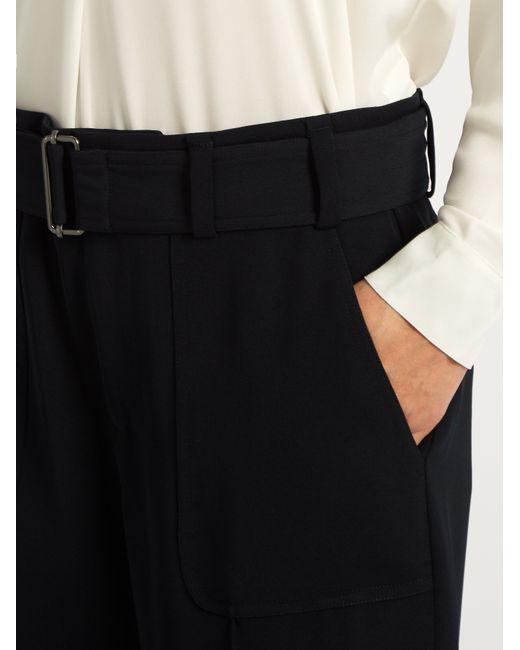
Bürokleidung schwarze Hosen für Damen